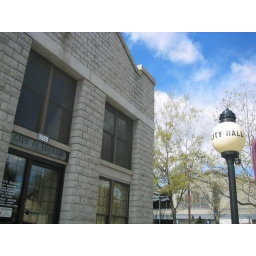
The historic building that houses City Hall, Rocklin, CA. Published in the Sentinel's 3/14/08 edition.